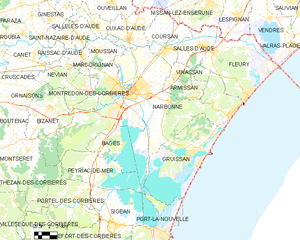
Narbonne
Kort over kommunen
Kort over kommunen
Narbonne er en by i det sydvestlige Frankrig i regionen Languedoc-Roussillon. Byen ligger 849 km fra Paris i